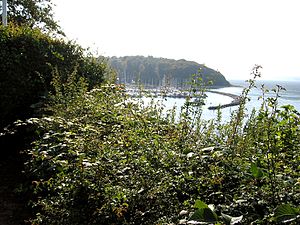
Kildedal (Lyksborg)
Udsigt til Lystbådehavn Kildedal
Kildedal eller Quellental er navnet på en gade og et område beliggende ved Vesterværk Søs udløb i Flensborg Fjord syd for Sandvig ved Lyksborg by. Kildedal har fået sit navn efter dens beliggenhed under en skråning i ly af skovkuplen Ville ved Sandvig-bugten. Her findes desuden Adelheidkilden, hvis vand indeholder en høj procentdel af svovlsyre salt og jern. Det dalformede naturskønne område blev i 1900-tallet til et populært turiststed. I 1817 blev den første restaurant åbnet. Senere kom der en marina til. En lille træbro fører over Vesterværk Søs udløb fra Kildedal til bydelen Sandvig.